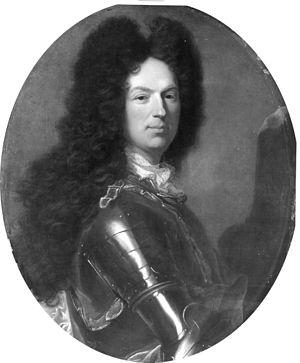
Le Catalogue des œuvres d'Hyacinthe Rigaud est la liste des tableaux actuellement connus du portraitiste Hyacinthe Rigaud ; lequel a acquis sa principale notoriété grâce à son célèbre portrait de Louis XIV en grand costume royal, peint en 1701.